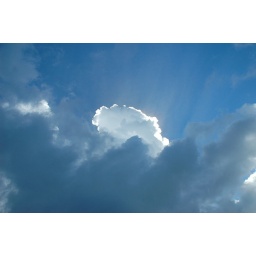
This piece of cloud was standing out from the rest in the sky at Chembra